Hillary Clinton

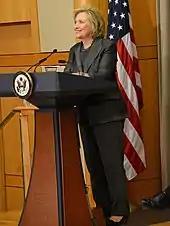
Clinton in 2014

Throughout her time in office (and mentioned in her final speech concluding it), Clinton viewed "smart power" as the strategy for asserting U.S. leadership and values. In a world of varied threats, weakened central governments and increasingly important nongovernmental entities, smart power combined military hard power with diplomacy and U.S. soft power capacities in global economics, development aid, technology, creativity and human rights advocacy. As such, she became the first secretary of state to methodically implement the smart power approach. In debates over use of military force, she was generally one of the more hawkish voices in the administration. In August 2011 she hailed the ongoing multinational military intervention in Libya and the initial U.S. response towards the Syrian Civil War as examples of smart power in action.